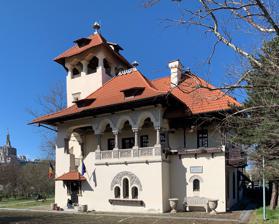
Building: Nicolae Minovici Folk Art Museum
Country: Romania
Year built: 1905
Museum in Bucharest, Romania The museum in 2023 The Dr. Nicolae Minovici Folk Art Museum ( Romanian : Muzeul de Artă Populară „Prof. Dr. Nicolae Minovici” ) is a museum located at 1 Dr. Nicolae Minovici Street in the Băneasa district of Bucharest , Romania . Initially built as a retreat on the city outskirts for Nicolae Minovici between 1906 and 1907, the house evolved into Bucharest's first folk art museum, with an expansive collection of ethnographic displays. The building was designed by the owner's friend, Cristofi Cerchez , in the Romanian Revival style. The museum building is listed as a historic monument by Romania's Ministry of Culture and Religious Affairs . See also List of museums in Bucharest Notes